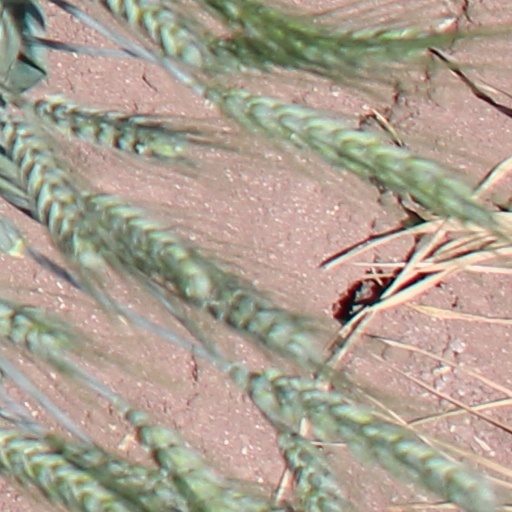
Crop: wheat